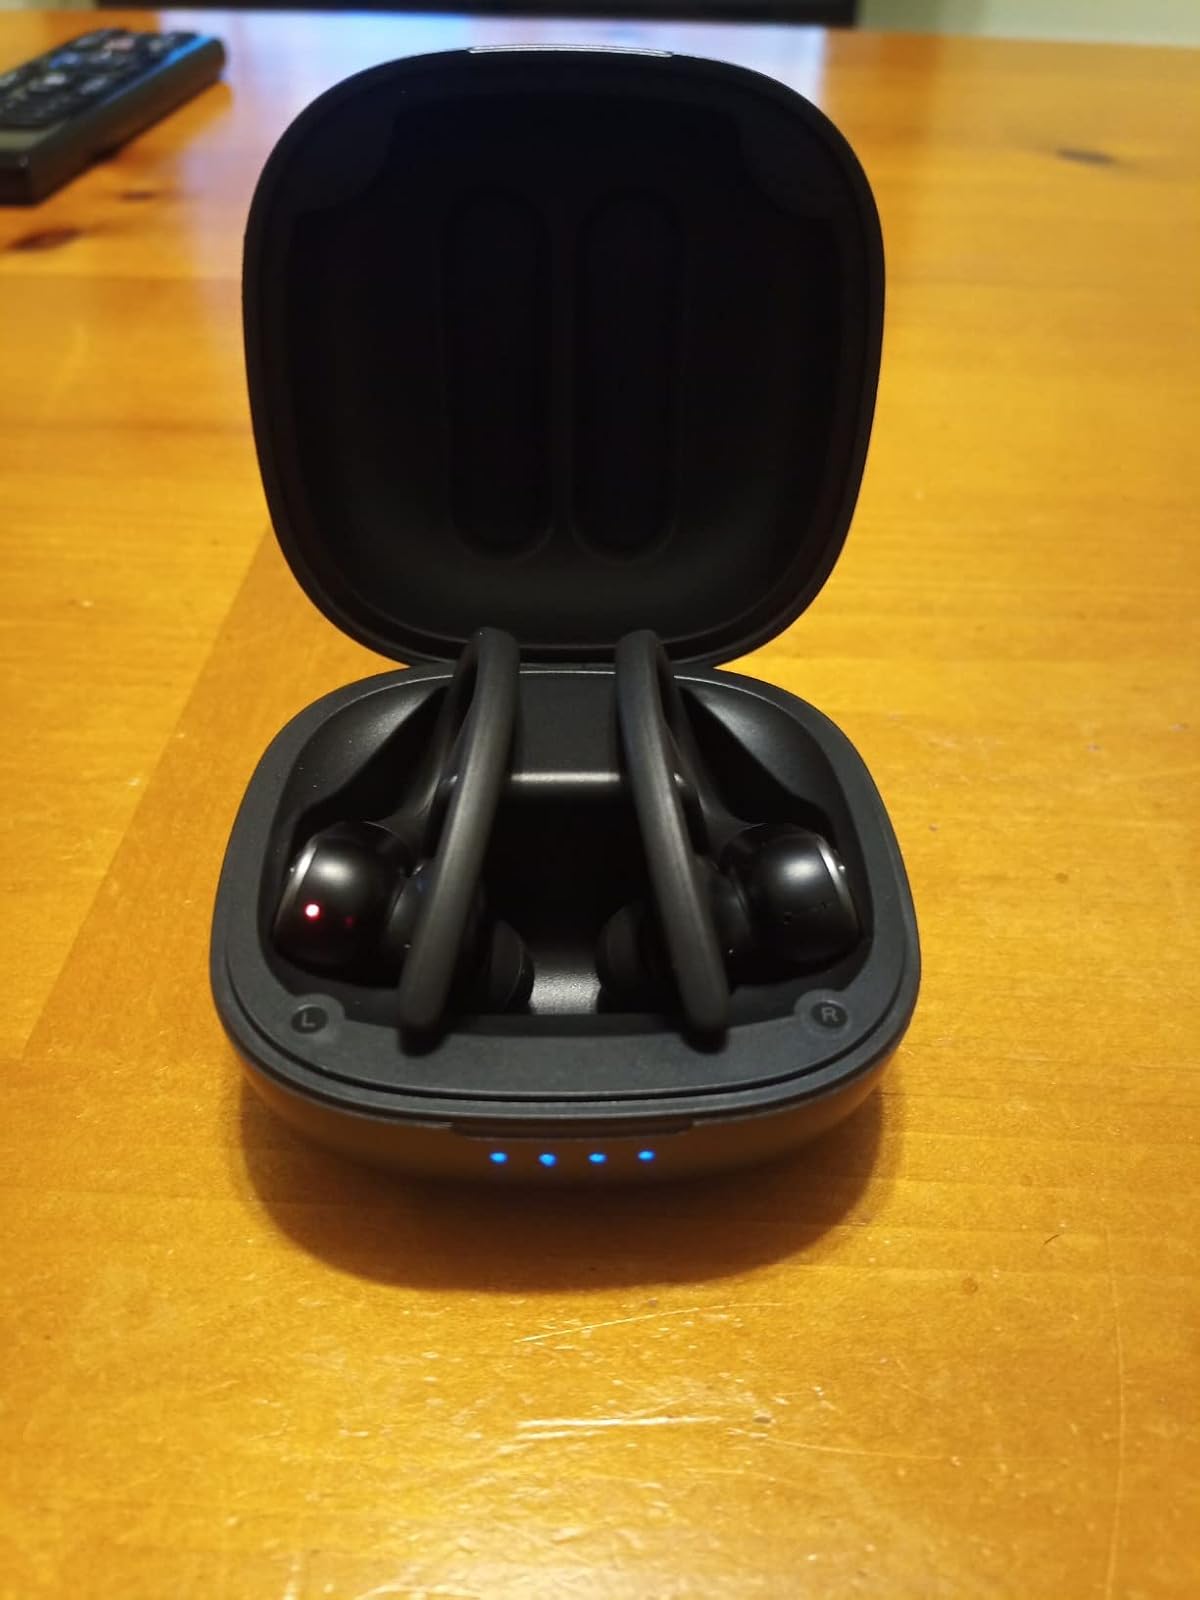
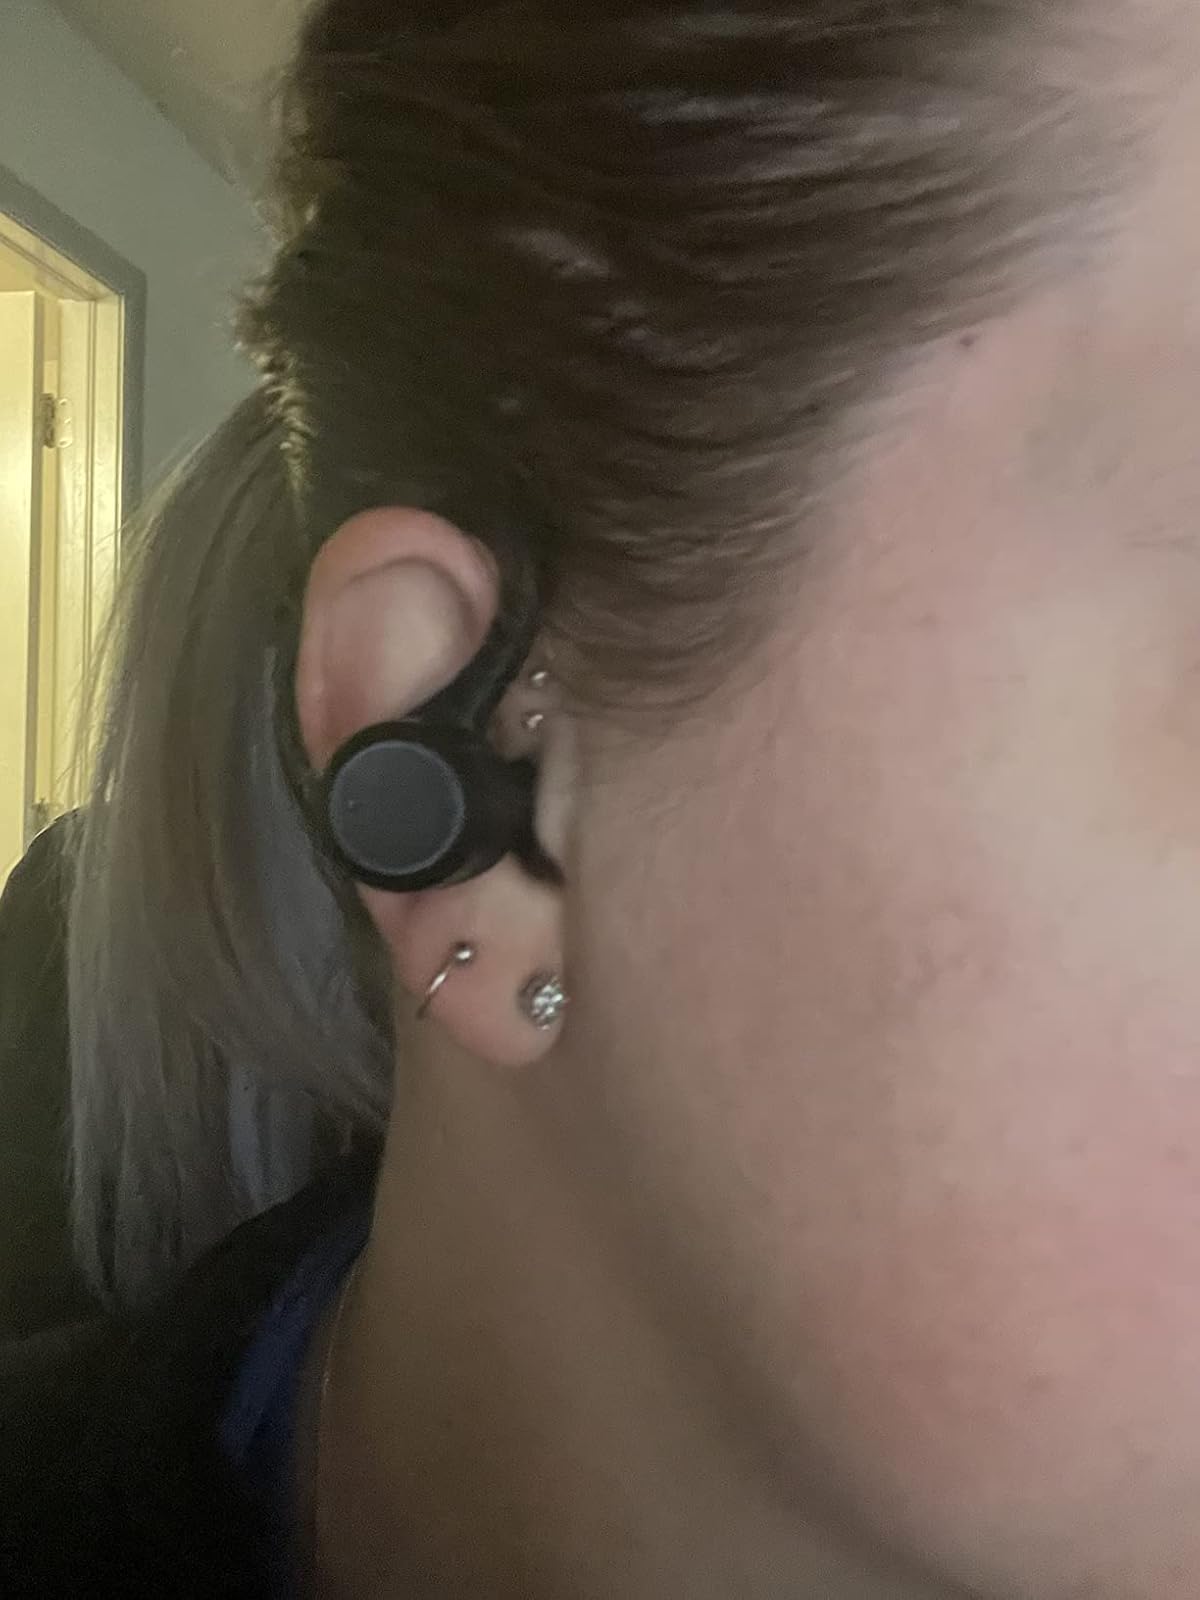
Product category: earbuds
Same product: no